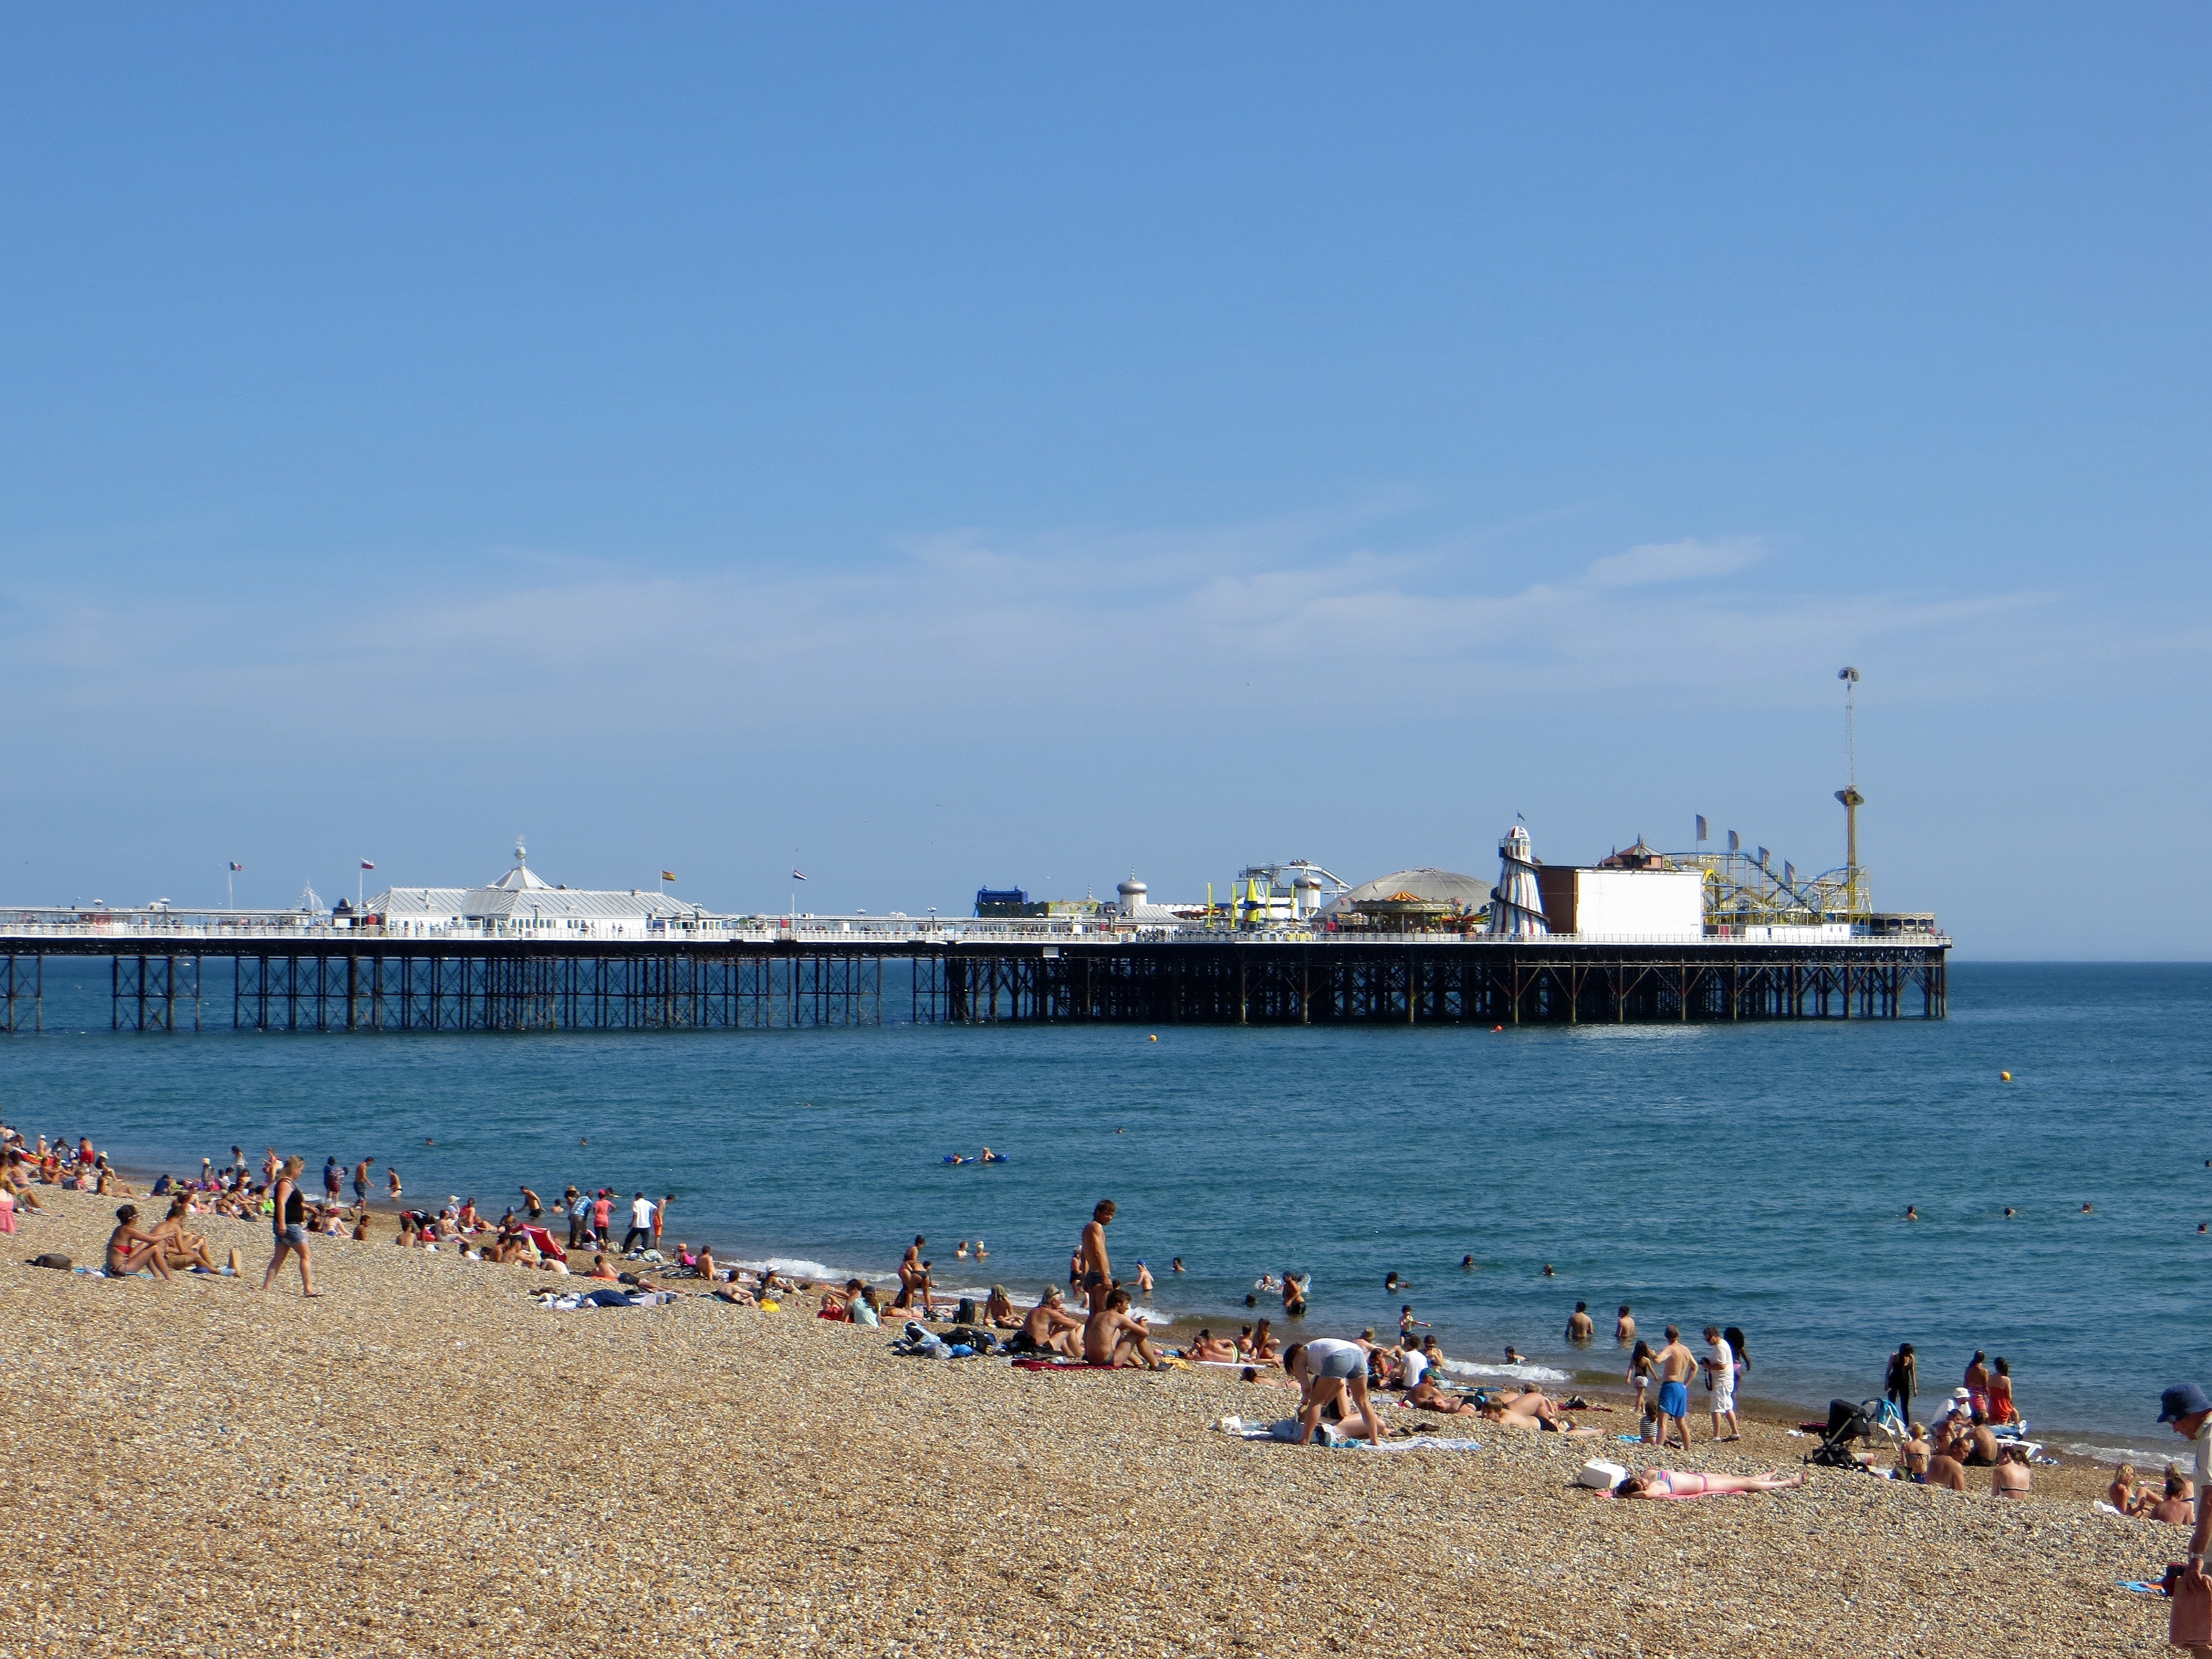
beach, landscape, sea, coast, water, sand, ocean, horizon, architecture, structure, people, sky, shore, view, coastal, pier, walkway, summer, vacation, tourist, travel, seaside, europe, vehicle, seascape, bay, landmark, harbor, blue, waterfront, tourism, body of water, uk, england, west, resort, english, britain, historical, victorian, breakwater, cape, sussex, brighton, seafront